Daniel Chima Chukwu

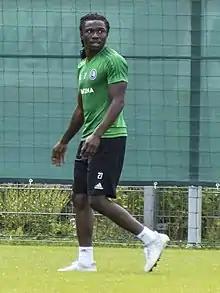
Chukwu in training with Legia Warsaw in 2017

Daniel Chima Chukwu (born 4 April 1991) is a Nigerian professional footballer who plays as a striker for Indian Super League club Chennaiyin.